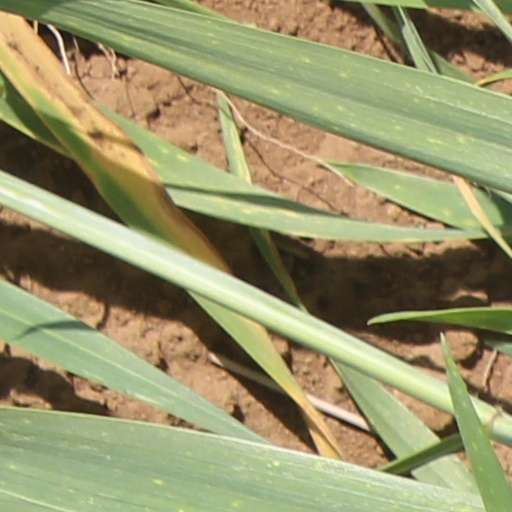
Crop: wheat